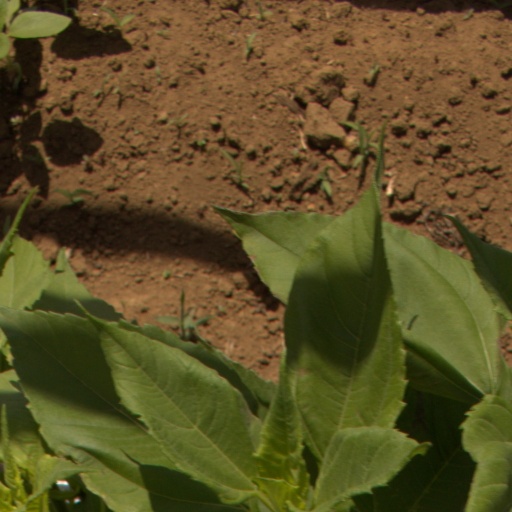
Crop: Jerusalem artichoke